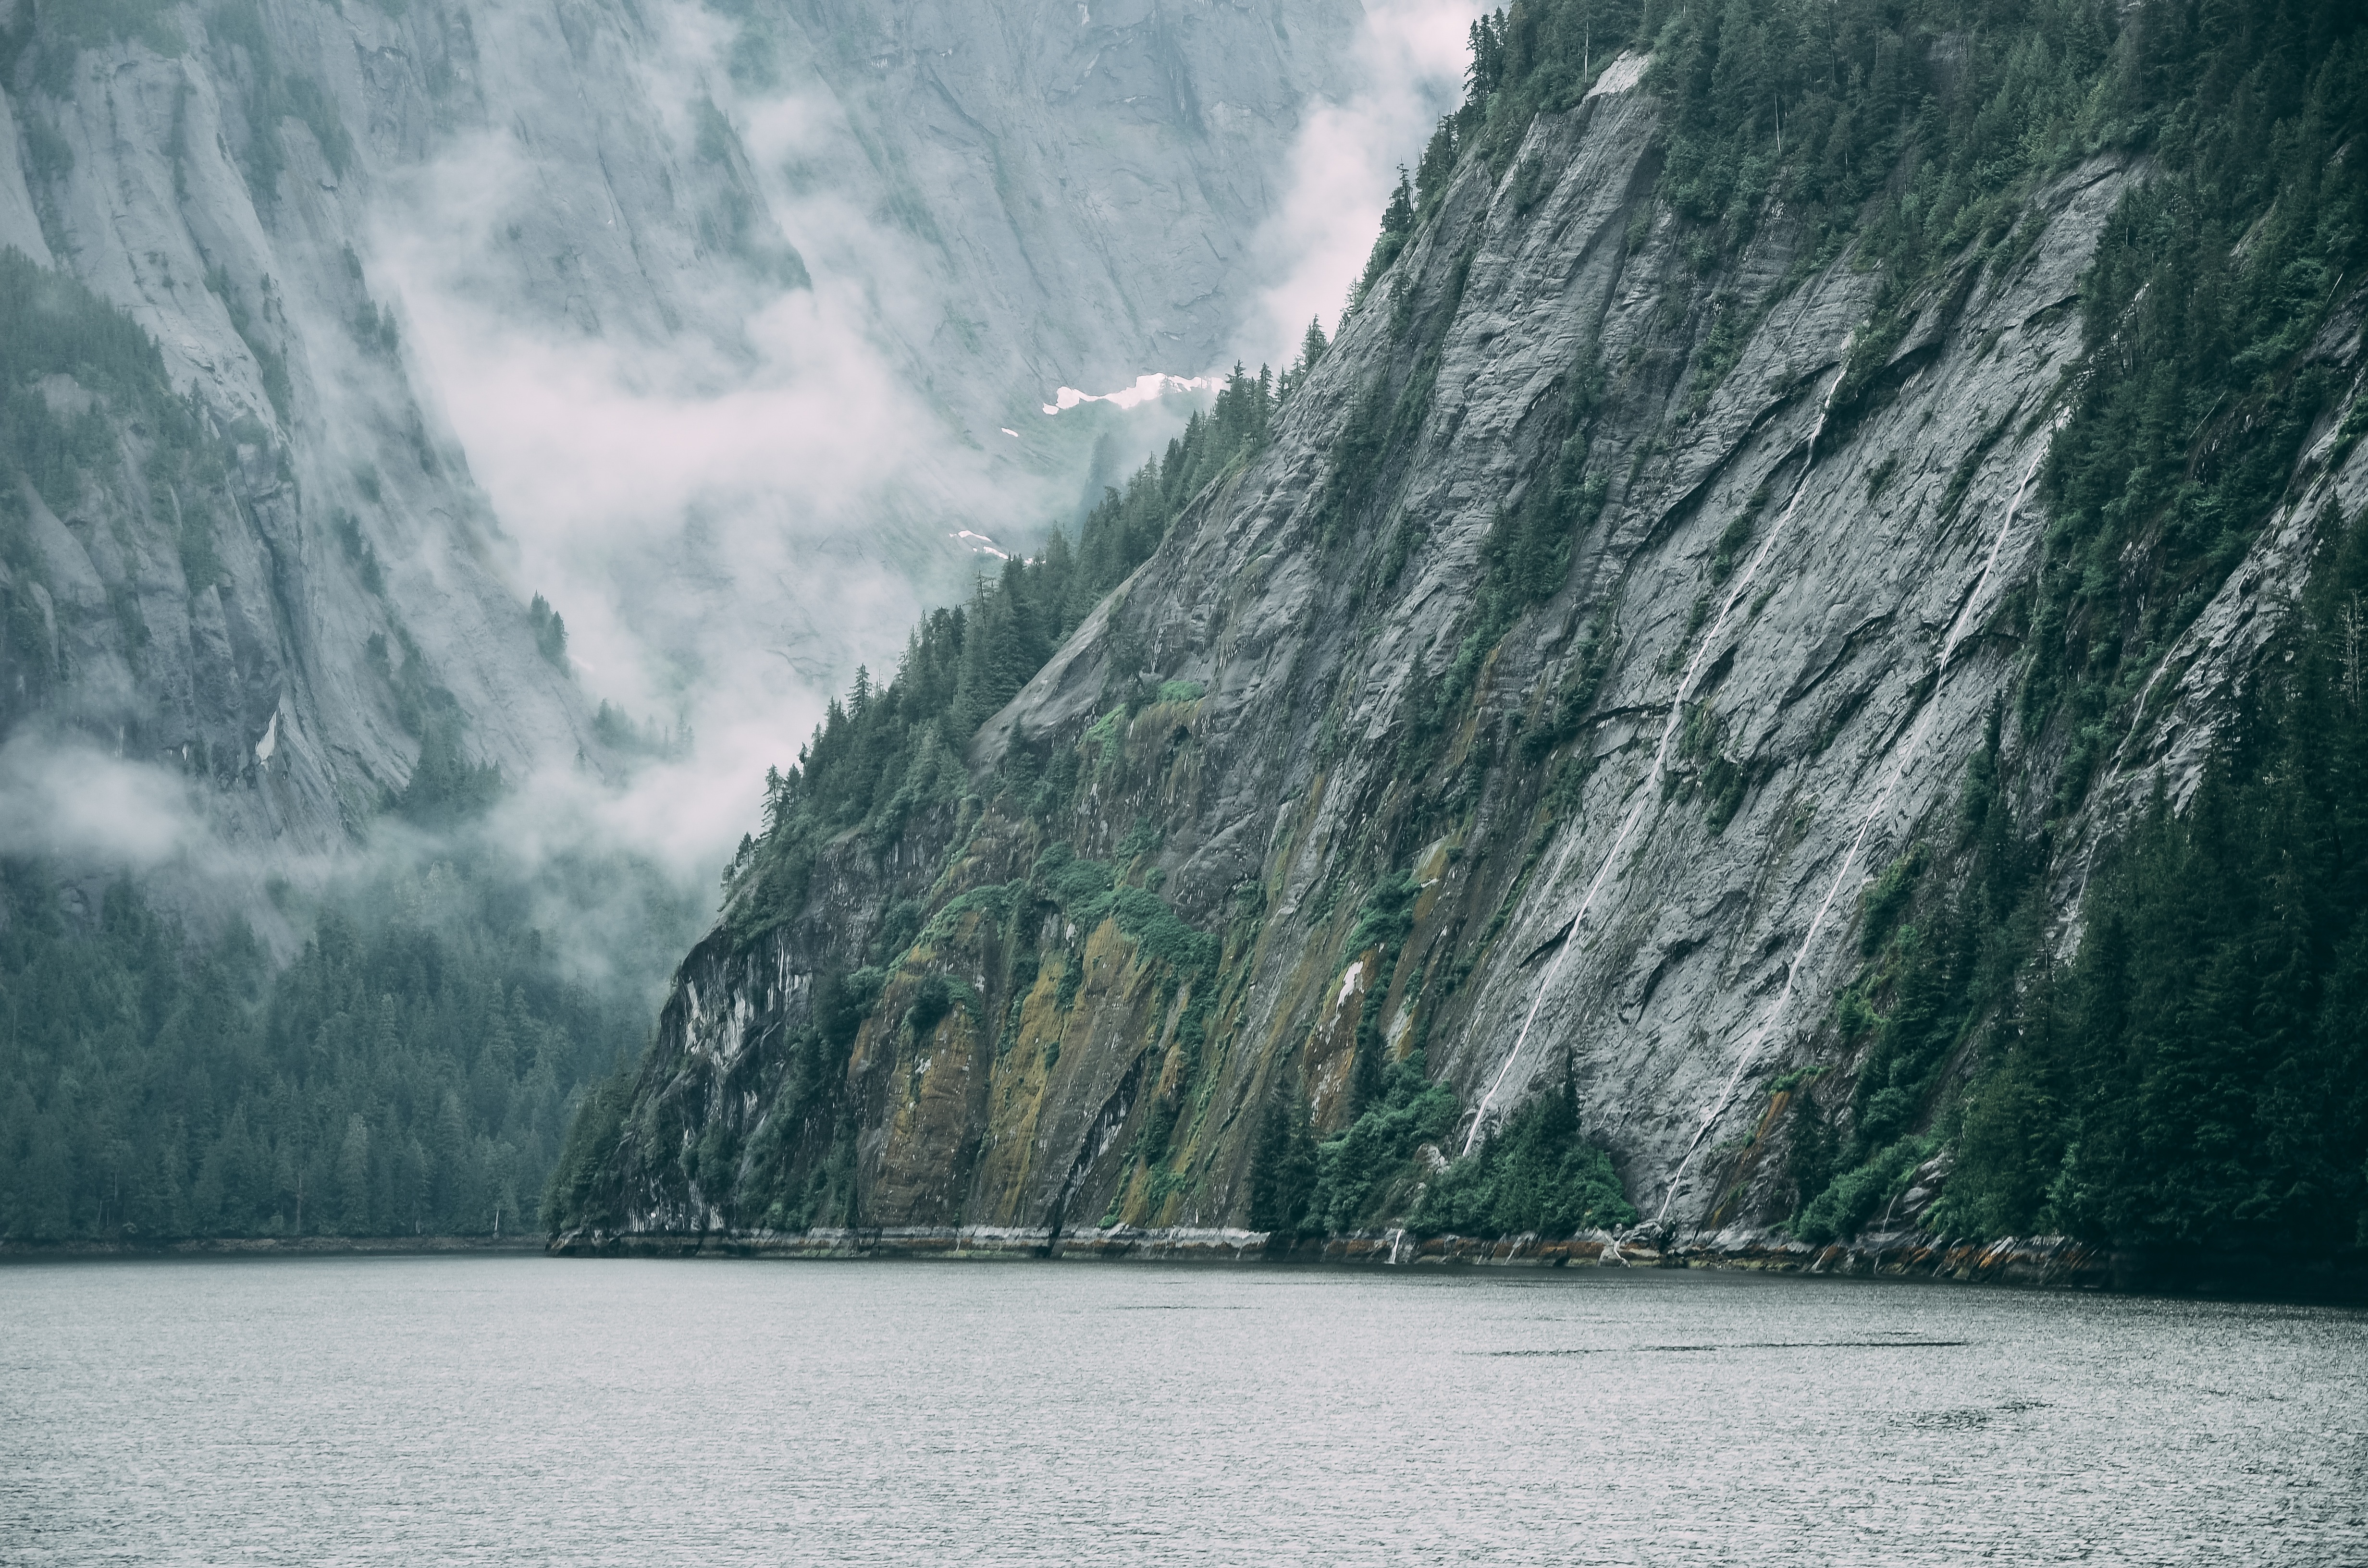
sea, coast, water, nature, mountain, cloud, fog, lake, mountain range, cliff, glacier, bay, fjord, terrain, loch, landform, geographical feature, atmospheric phenomenon, glacial landform